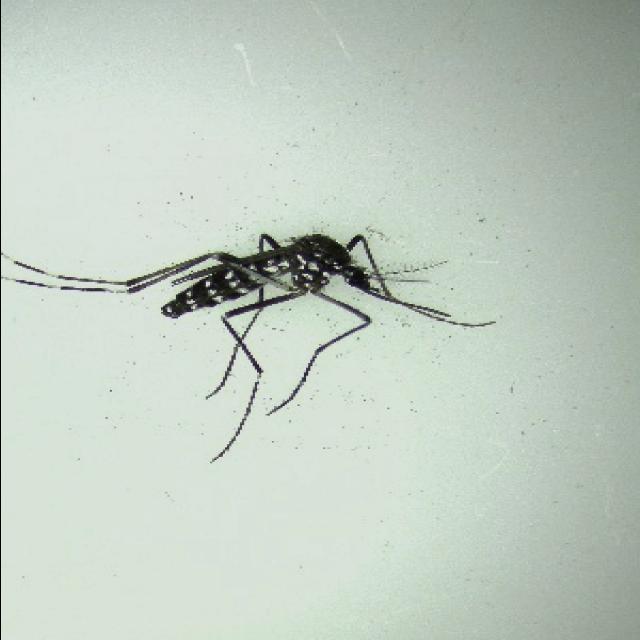
Species: aedes_albopictus